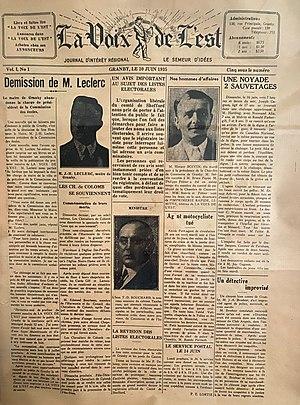
Photo d'une copie de la première édition de La Voix de l'Est, publiée le 20juin 1935.
La Voix de l'Est est un journal quotidien appartenant à la Coopérative de solidarité La Voix de l'Est et publié à Granby au Québec. C'est le quotidien desservant la plus petite région géographique au Québec. Il est imprimé aux presses du quotidien La Tribune à Sherbrooke. Il est actuellement édité par la Coopérative La Voix de l'Est, membre du groupe de presse Coopérative nationale de l'information indépendante depuis 2020.